Adriana Lestido

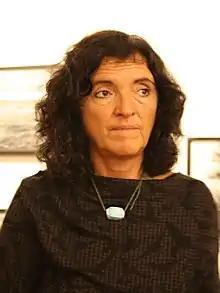
Adriana Lestido in 2010

Adriana Lestido (born 1955) is an Argentine photographer. Her black-and-white photographs document the often difficult place of women in society.